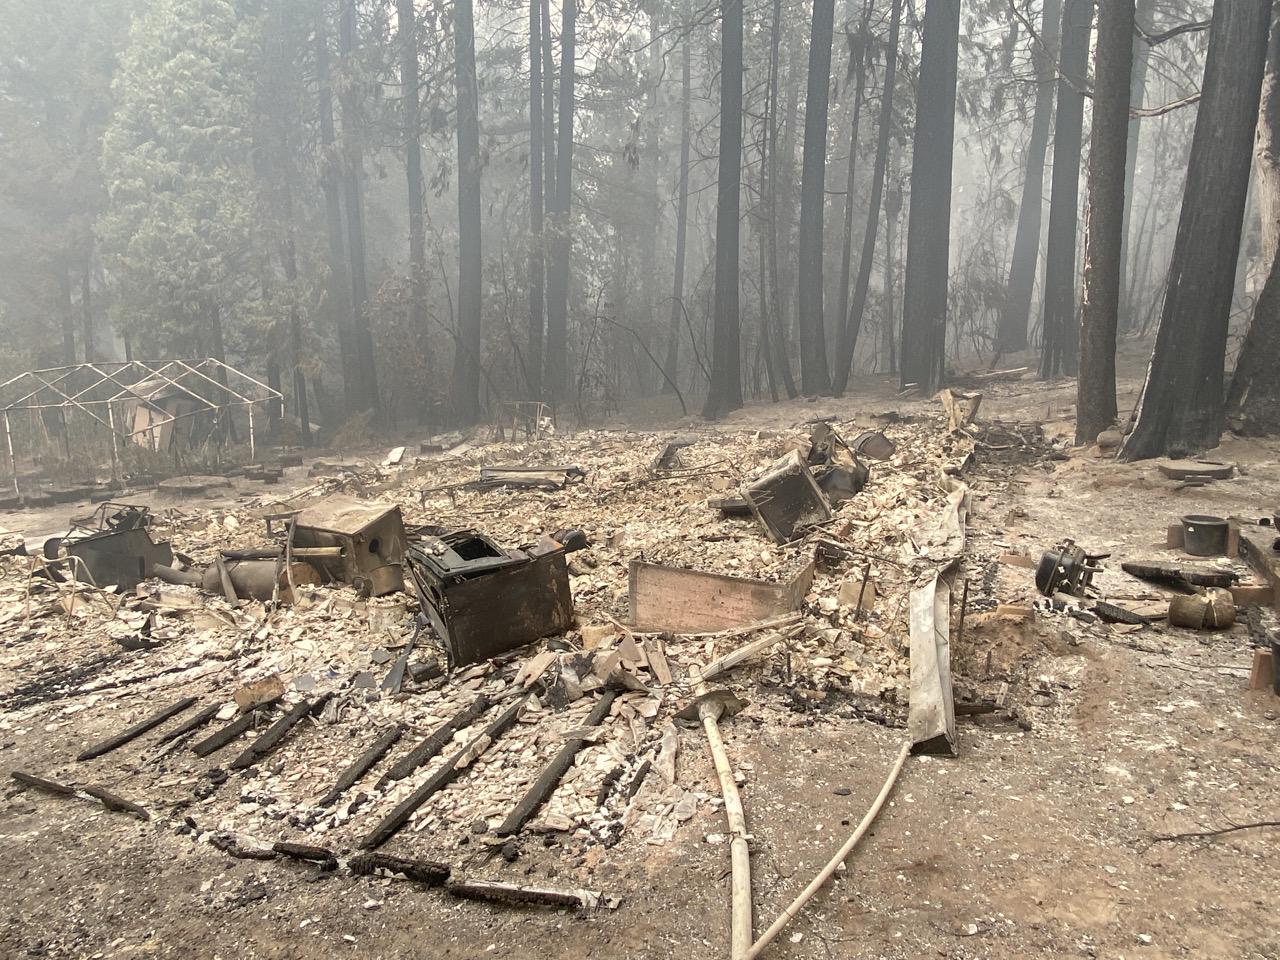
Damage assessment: destroyed